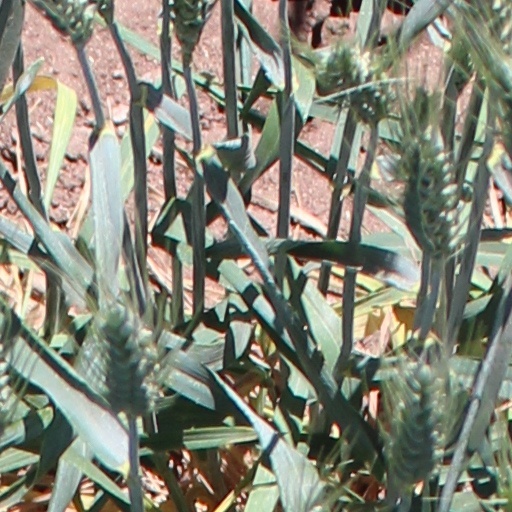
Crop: wheat